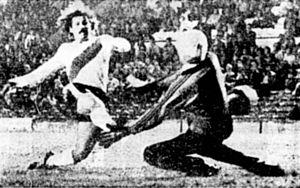
Oscar Víctor Trossero est un footballeur argentin jouant au poste d'attaquant ou d'ailier droit.